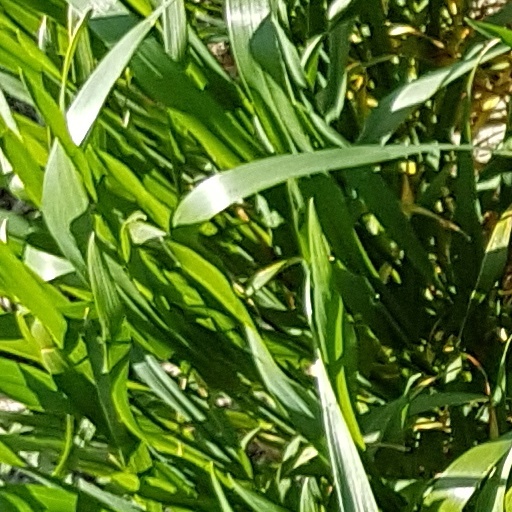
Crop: wheat